Rudolf Railway

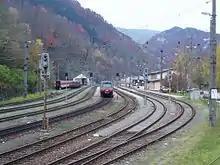
Kleinreifling station in autumn 2007, taken from south to north

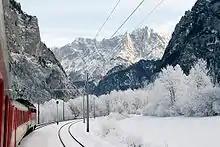
Winter in the former Gesäuse Eingang station (December 2004)

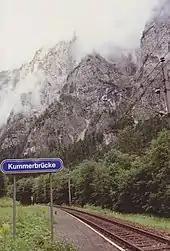
The former Kummerbrücke station (May 1988)

The Rudolf Railway formed the third north–south Alpine crossing in Austria along with the Southern Railway (Semmering railway) to the east and the Brenner Railway to the west. It was built by the "Mährischen Eisenbauunternehmen" (Moravian iron construction company) of the Klein brothers. The chief engineer was Otto Thienemann. Since there was too little traffic on its own line, the KRB was economically dependent to a large extent on through traffic and thus on the transport policy of other railways (mainly the Empress Elisabeth Railway—"Kaiserin Elisabeth-Bahn"; KEB). Both of the northern endpoints of the KRB network were on lines of the Empress Elisabeth Railway (St. Valentin and Amstetten on the Western Railway and Schärding on the Wels–Passau railway).